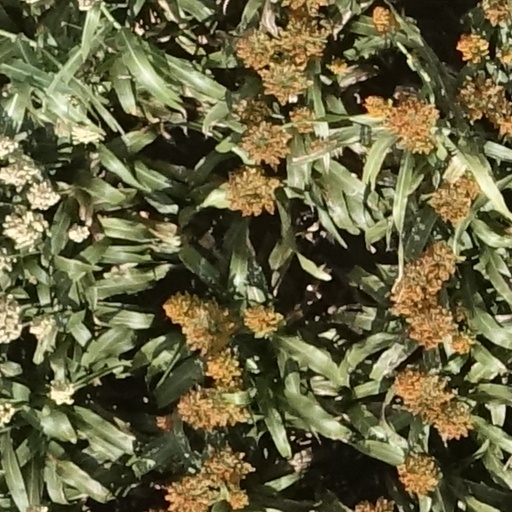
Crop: sorghum